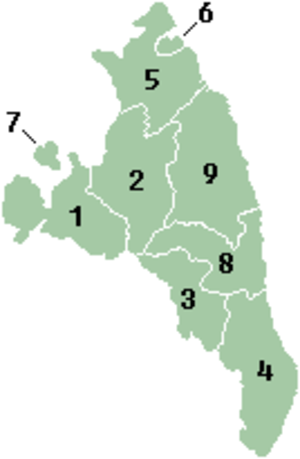
Antsiranana-provinsen / Administrativ inddeling
Antsiranana er en af Madagaskars seks provinser og ligger i den nordlige del af landet. Provinsens hovedstad er Antsiranana. Med en befolkning på 1.188.425 personer og et areal på 43.406 kvadratkilometer er der en befolkningstæthed på 27,4 indbyggere pr. kvadratkilometer i provinsen, hvilket er en fjerdeplads i forhold til Madagaskars øvrige provinsers befolkningstæthed.